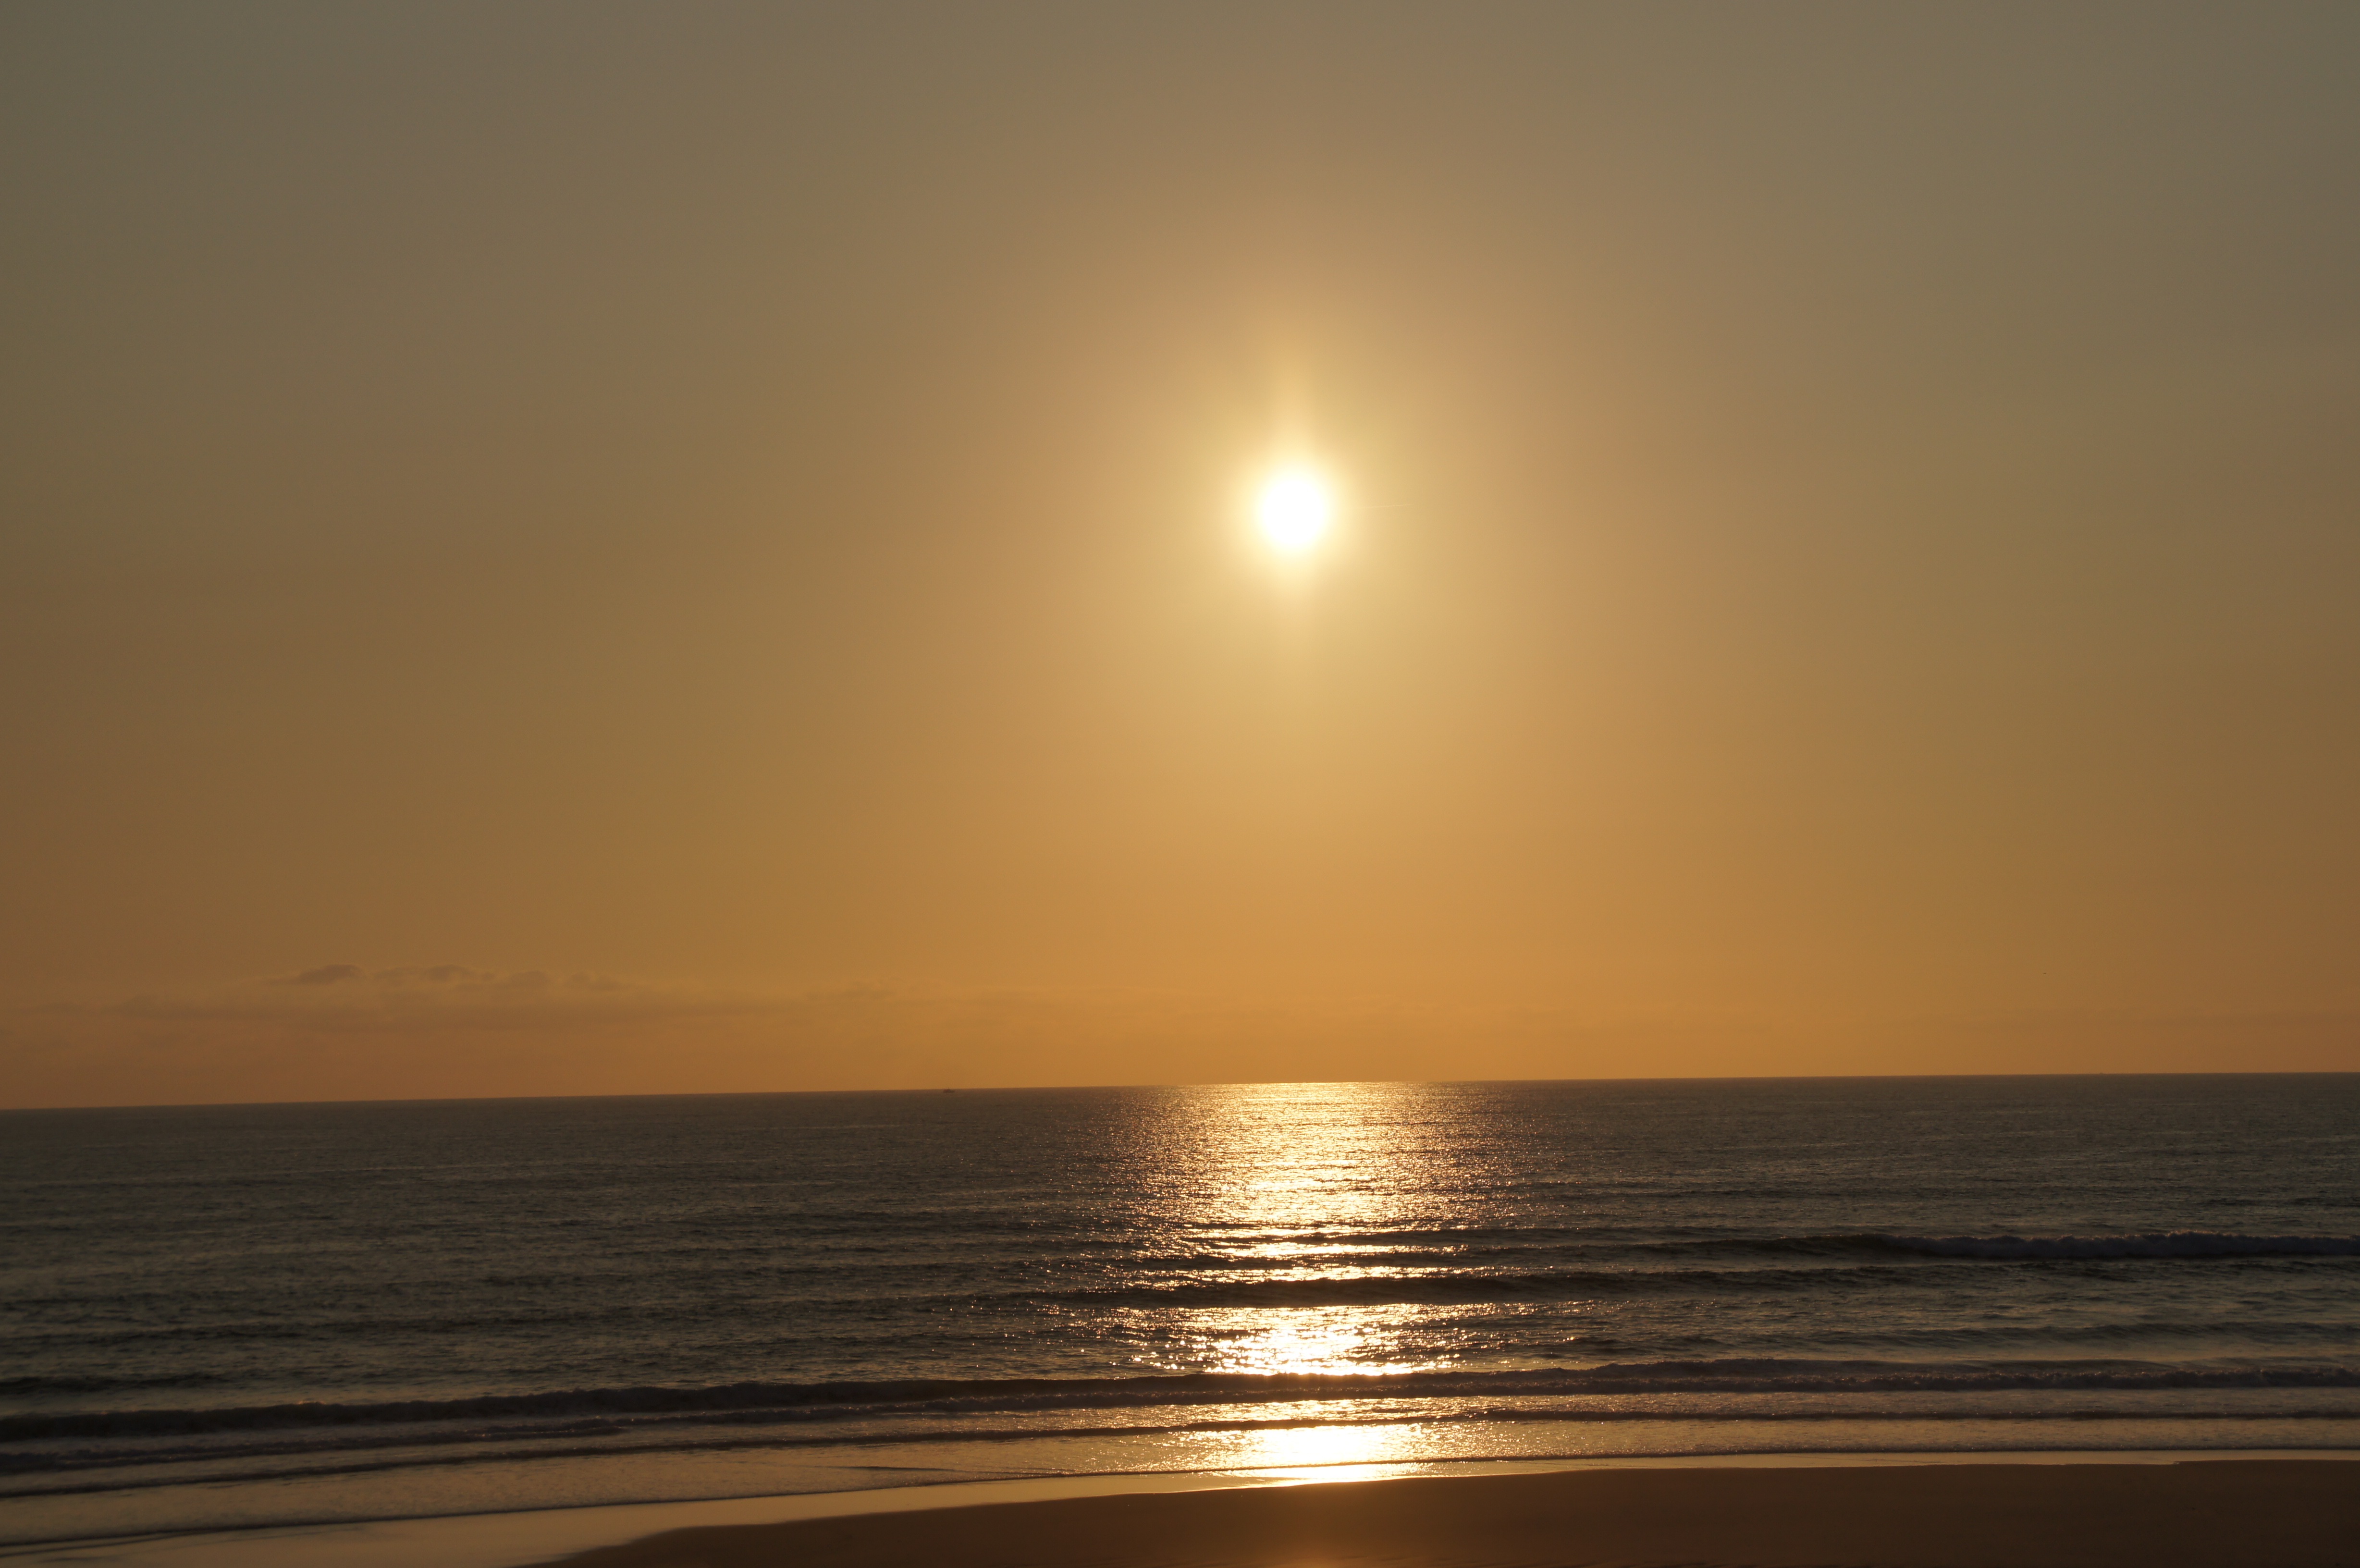
beach, landscape, sea, coast, rock, ocean, horizon, sky, sun, sunrise, sunset, sunlight, morning, dune, shore, wave, dawn, seagull, travel, dusk, france, web, evening, surf, relax, holiday, blue, body of water, footprints, stones, turquoise, atlantic, rocky coast, afterglow, gradually, sand beach, atmospheric phenomenon, wind wave, biscarrosse